Ur Box inscription

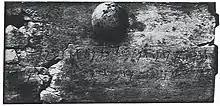
Ur Box inscription (front of box)

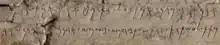
Ur Box inscription (inscription close up)

The Ur Box inscription is a 7th century BCE Phoenician inscription on the lid of an ivory box found in Ur in 1927 during the excavations of Leonard Woolley (a joint excavation by the British Museum and Penn Museum). It was the first Phoenician inscription found in Iraq.